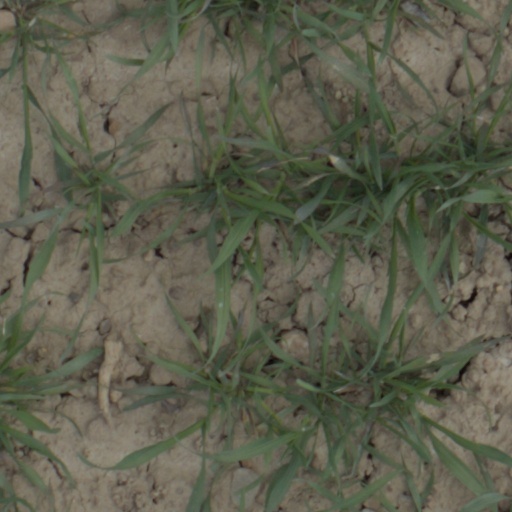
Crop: wheat